Golaghat district

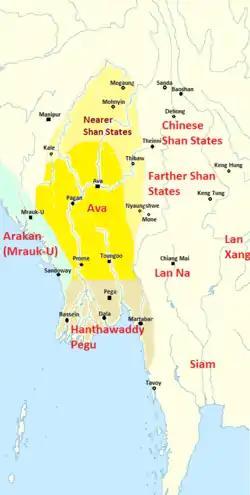
Ava in 1400s

It is speculated that Dimasa kingdom is referred to as "Timmasala" in the Yan-anng-myin pagoda inscription of Burma in 1400 A.D. In this inscription by Minkhaung I, the kingdom of Ava is said to extend on the east to Shan Pyi, northwest to Timmasala, west to Kula Pyi, and south to Talaing Pyi.